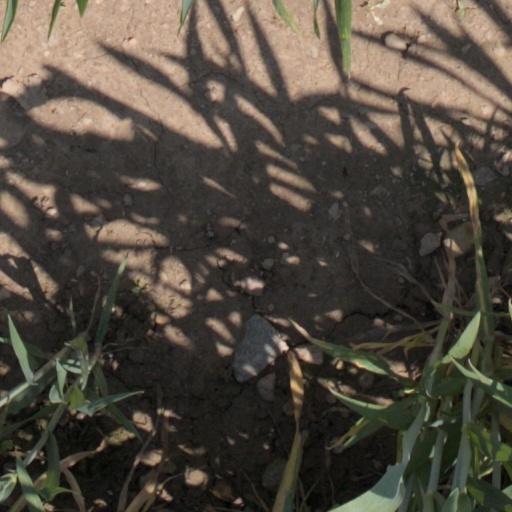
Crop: wheat